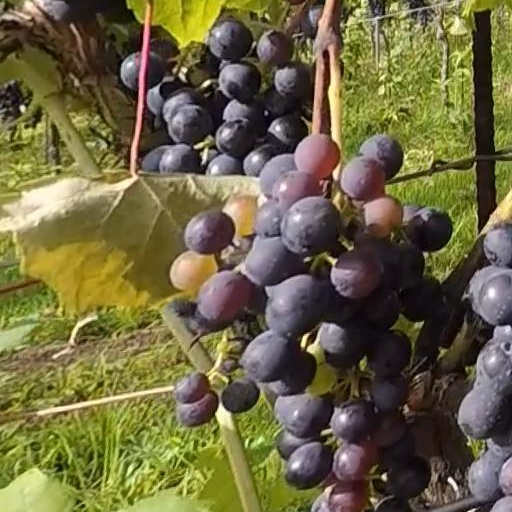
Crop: grape